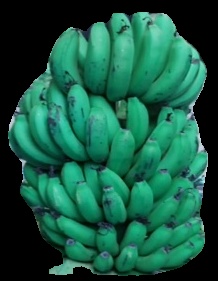
Variety: pachbale
Grade: grade2